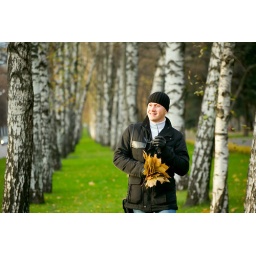
Men with yellow leaf walking in autumn park